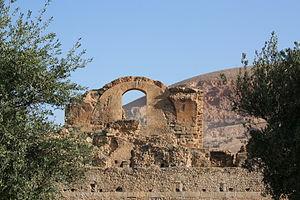
Thermes de Bulla Regia vus de l'antiquarium
Bulla Regia est un site archéologique situé dans le nord-ouest de la Tunisie, plus précisément au lieu-dit anciennement dénommé Hammam-Derradji — ce toponyme fixé par l'archéologue, diplomate et membre de l'Institut de France, Charles-Joseph Tissot, n'étant plus usité depuis Gilbert Charles-Picard — à 5 kilomètres au nord de Jendouba.
Cette liste des monuments classés du gouvernorat de Jendouba est une liste des monuments historiques et archéologiques protégés et classés du gouvernorat de Jendouba, établie par l'Institut national du patrimoine de Tunisie.